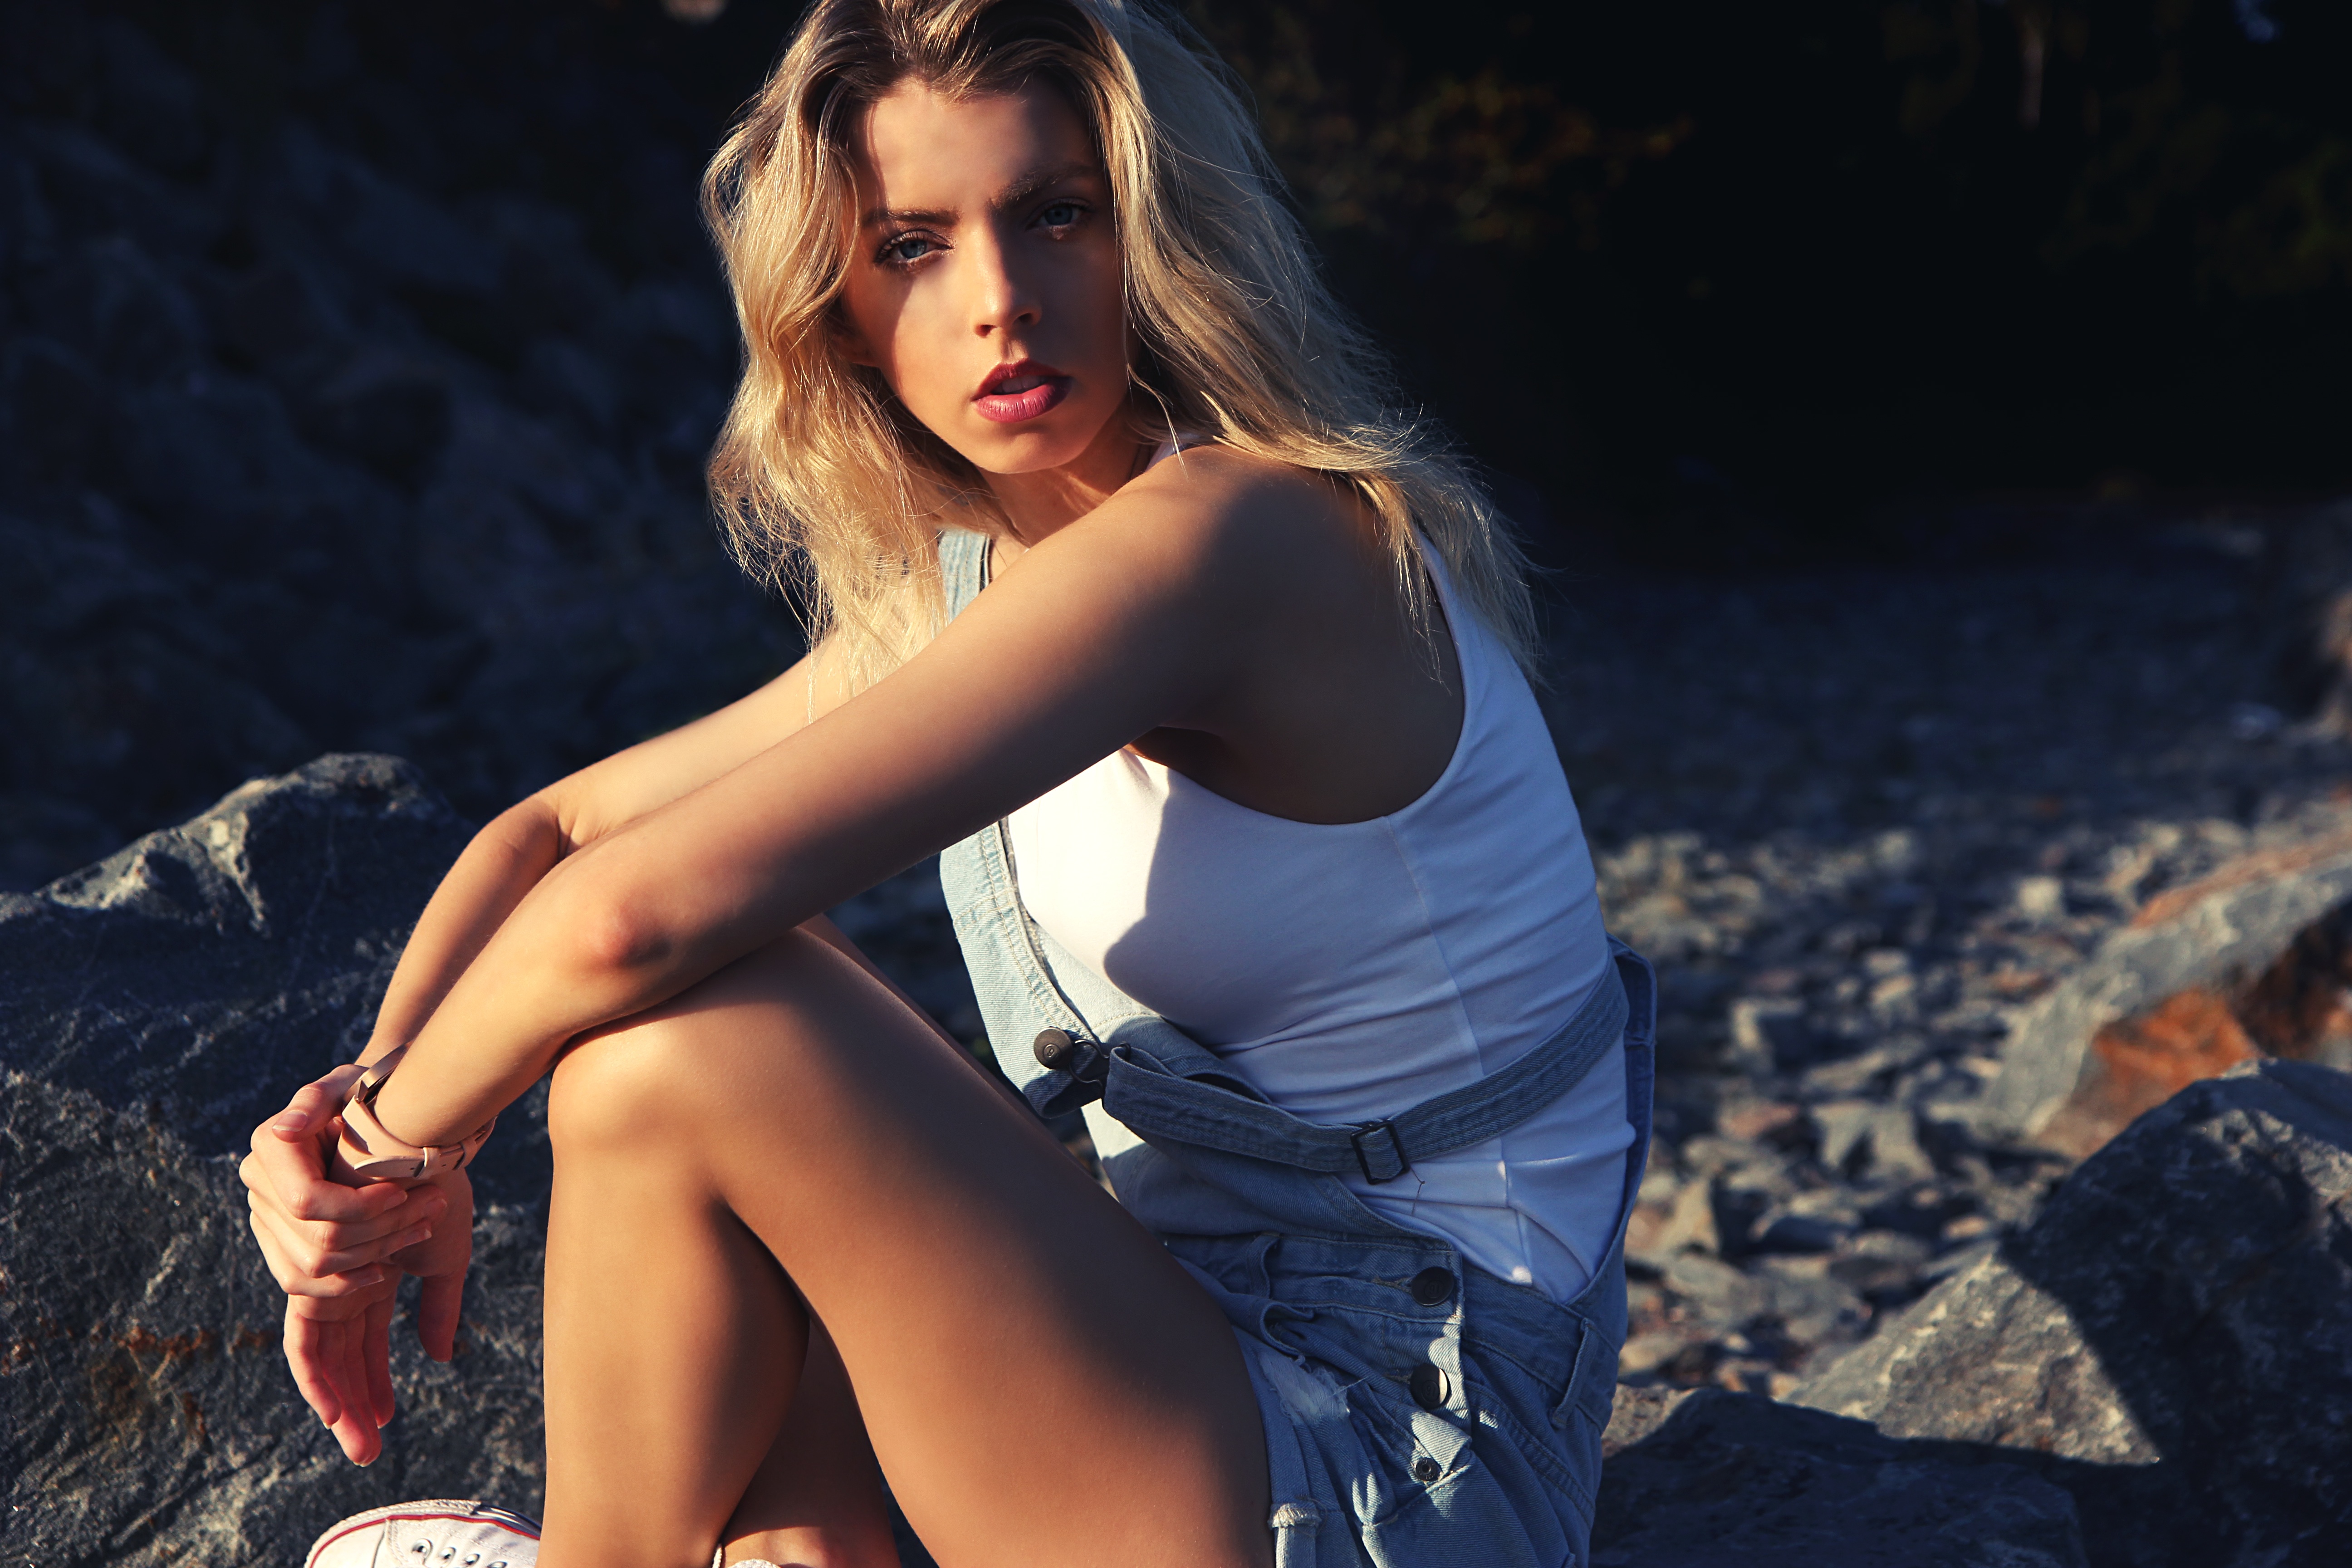
person, girl, woman, hair, photography, leg, model, fashion, lady, lifestyle, human body, beauty, image, abdomen, photo shoot, portrait photography, art model, supermodel